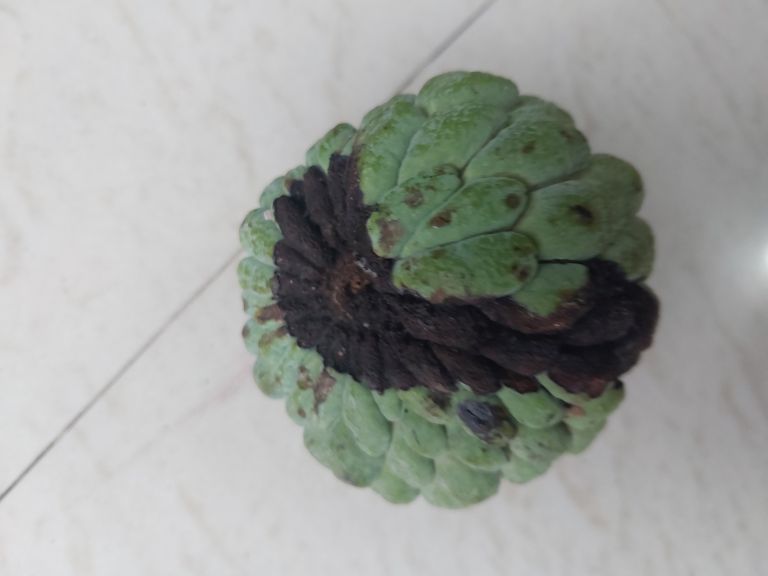
Disease label: Diplodia Rot